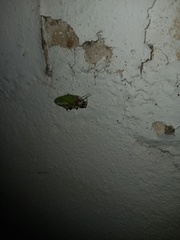
Species: Parasteatoda_tepidariorum